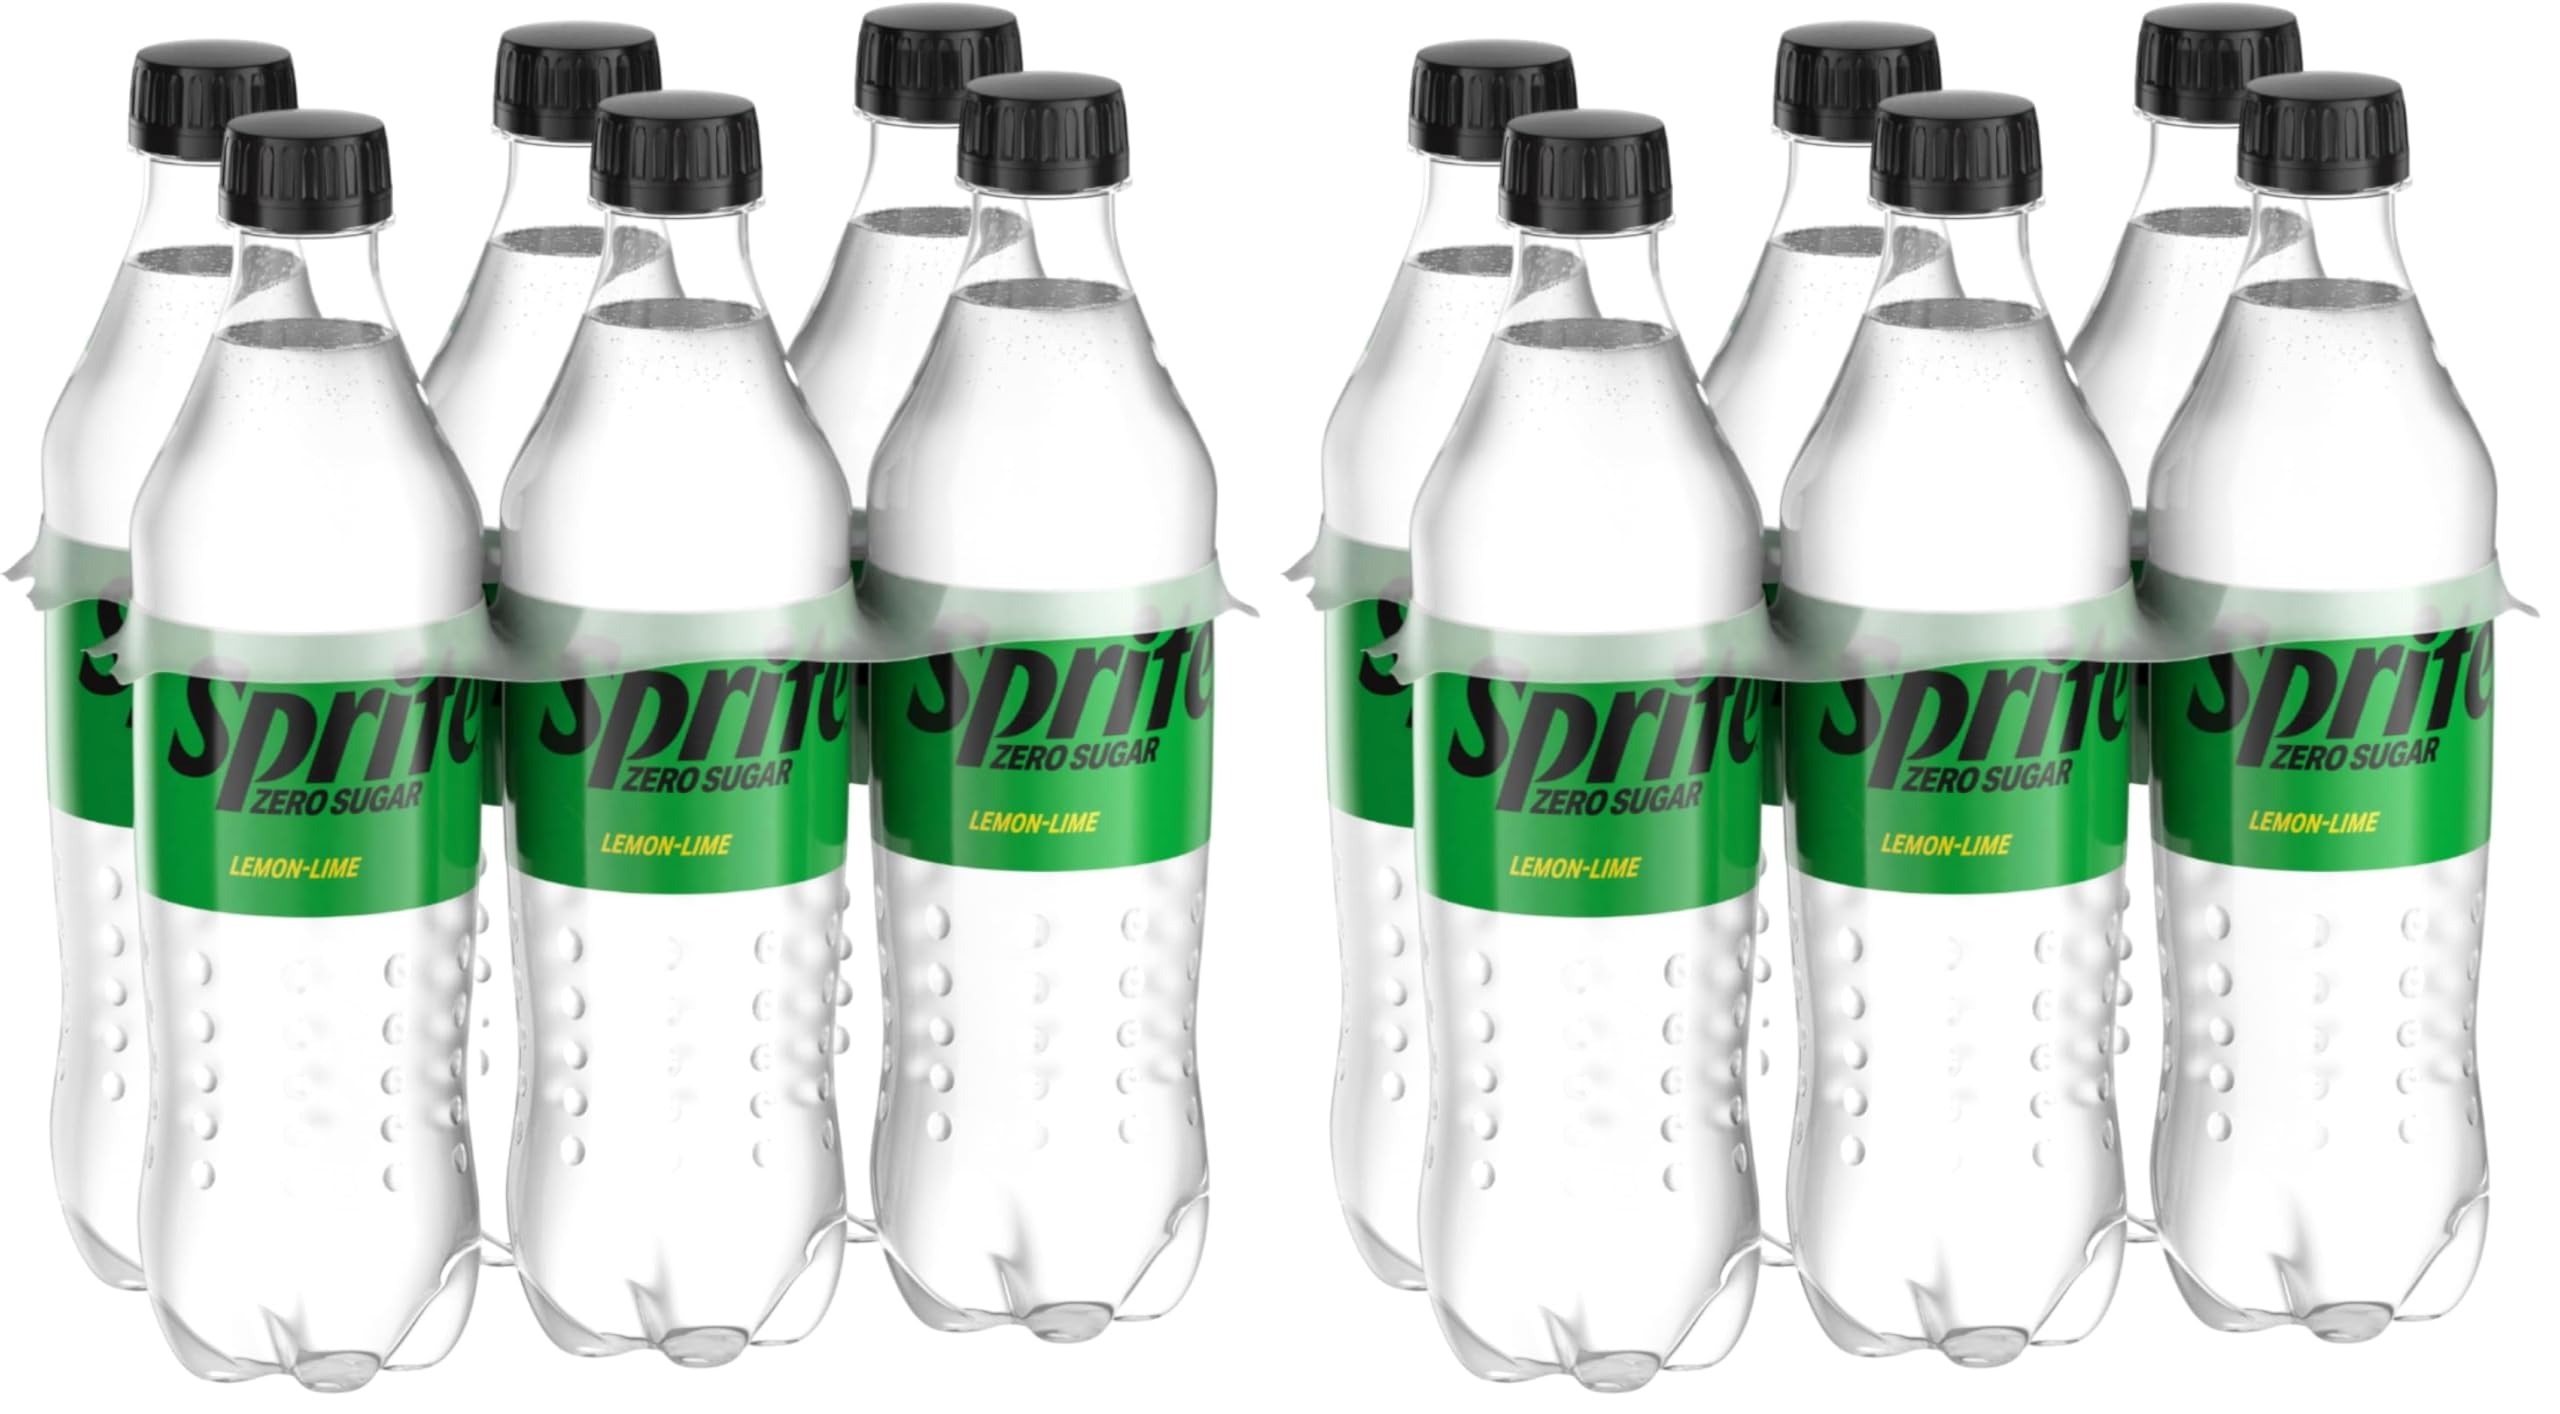
Item Name: Sprite Zero Sugar Lemon Lime Diet Soda Pop Soft Drinks, 16.9 fl oz, 12 Pack
Bullet Point 1: The information below is per-pack only
Bullet Point 2: Quench your thirst with refreshing Sprite Zero Sugar soda​
Bullet Point 3: Clear, crisp lemon-lime, zero sugar soda will keep you invigorated and inspired​
Bullet Point 4: A delicious citrus taste that knows how to keep things cool​
Bullet Point 5: Caffeine-free, full of 100% natural flavors
Bullet Point 6: 16.9 fl oz 6 pack to help you cut through the noise
Value: 12.0
Unit: Count

Price: 6.135